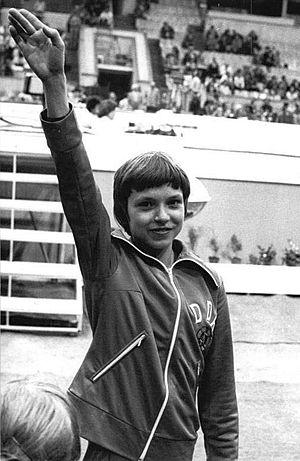
Maxi Gnauck est une gymnaste artistique est-allemande médaillée aux Jeux olympiques d'été de 1980 à Moscou et plusieurs fois championne du monde et d'Europe. En 2000, elle a été la première gymnaste allemande reçue à l'International Gymnastics Hall of Fame